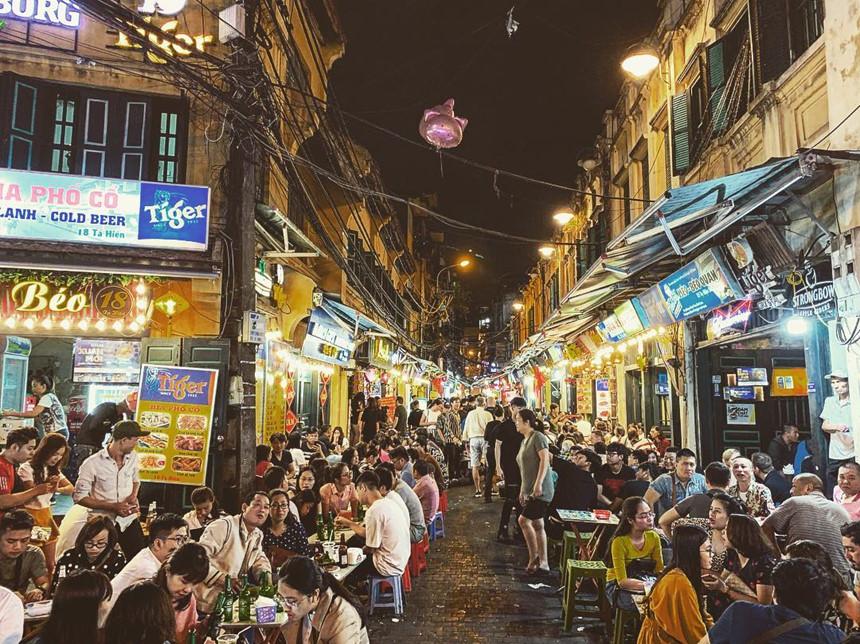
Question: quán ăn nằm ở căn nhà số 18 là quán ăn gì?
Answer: quán béo